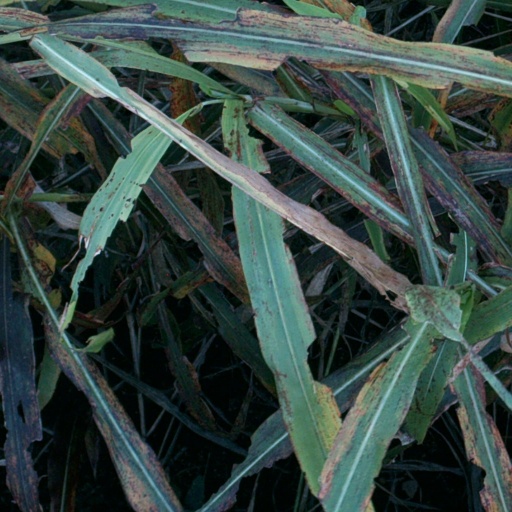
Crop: sorghum